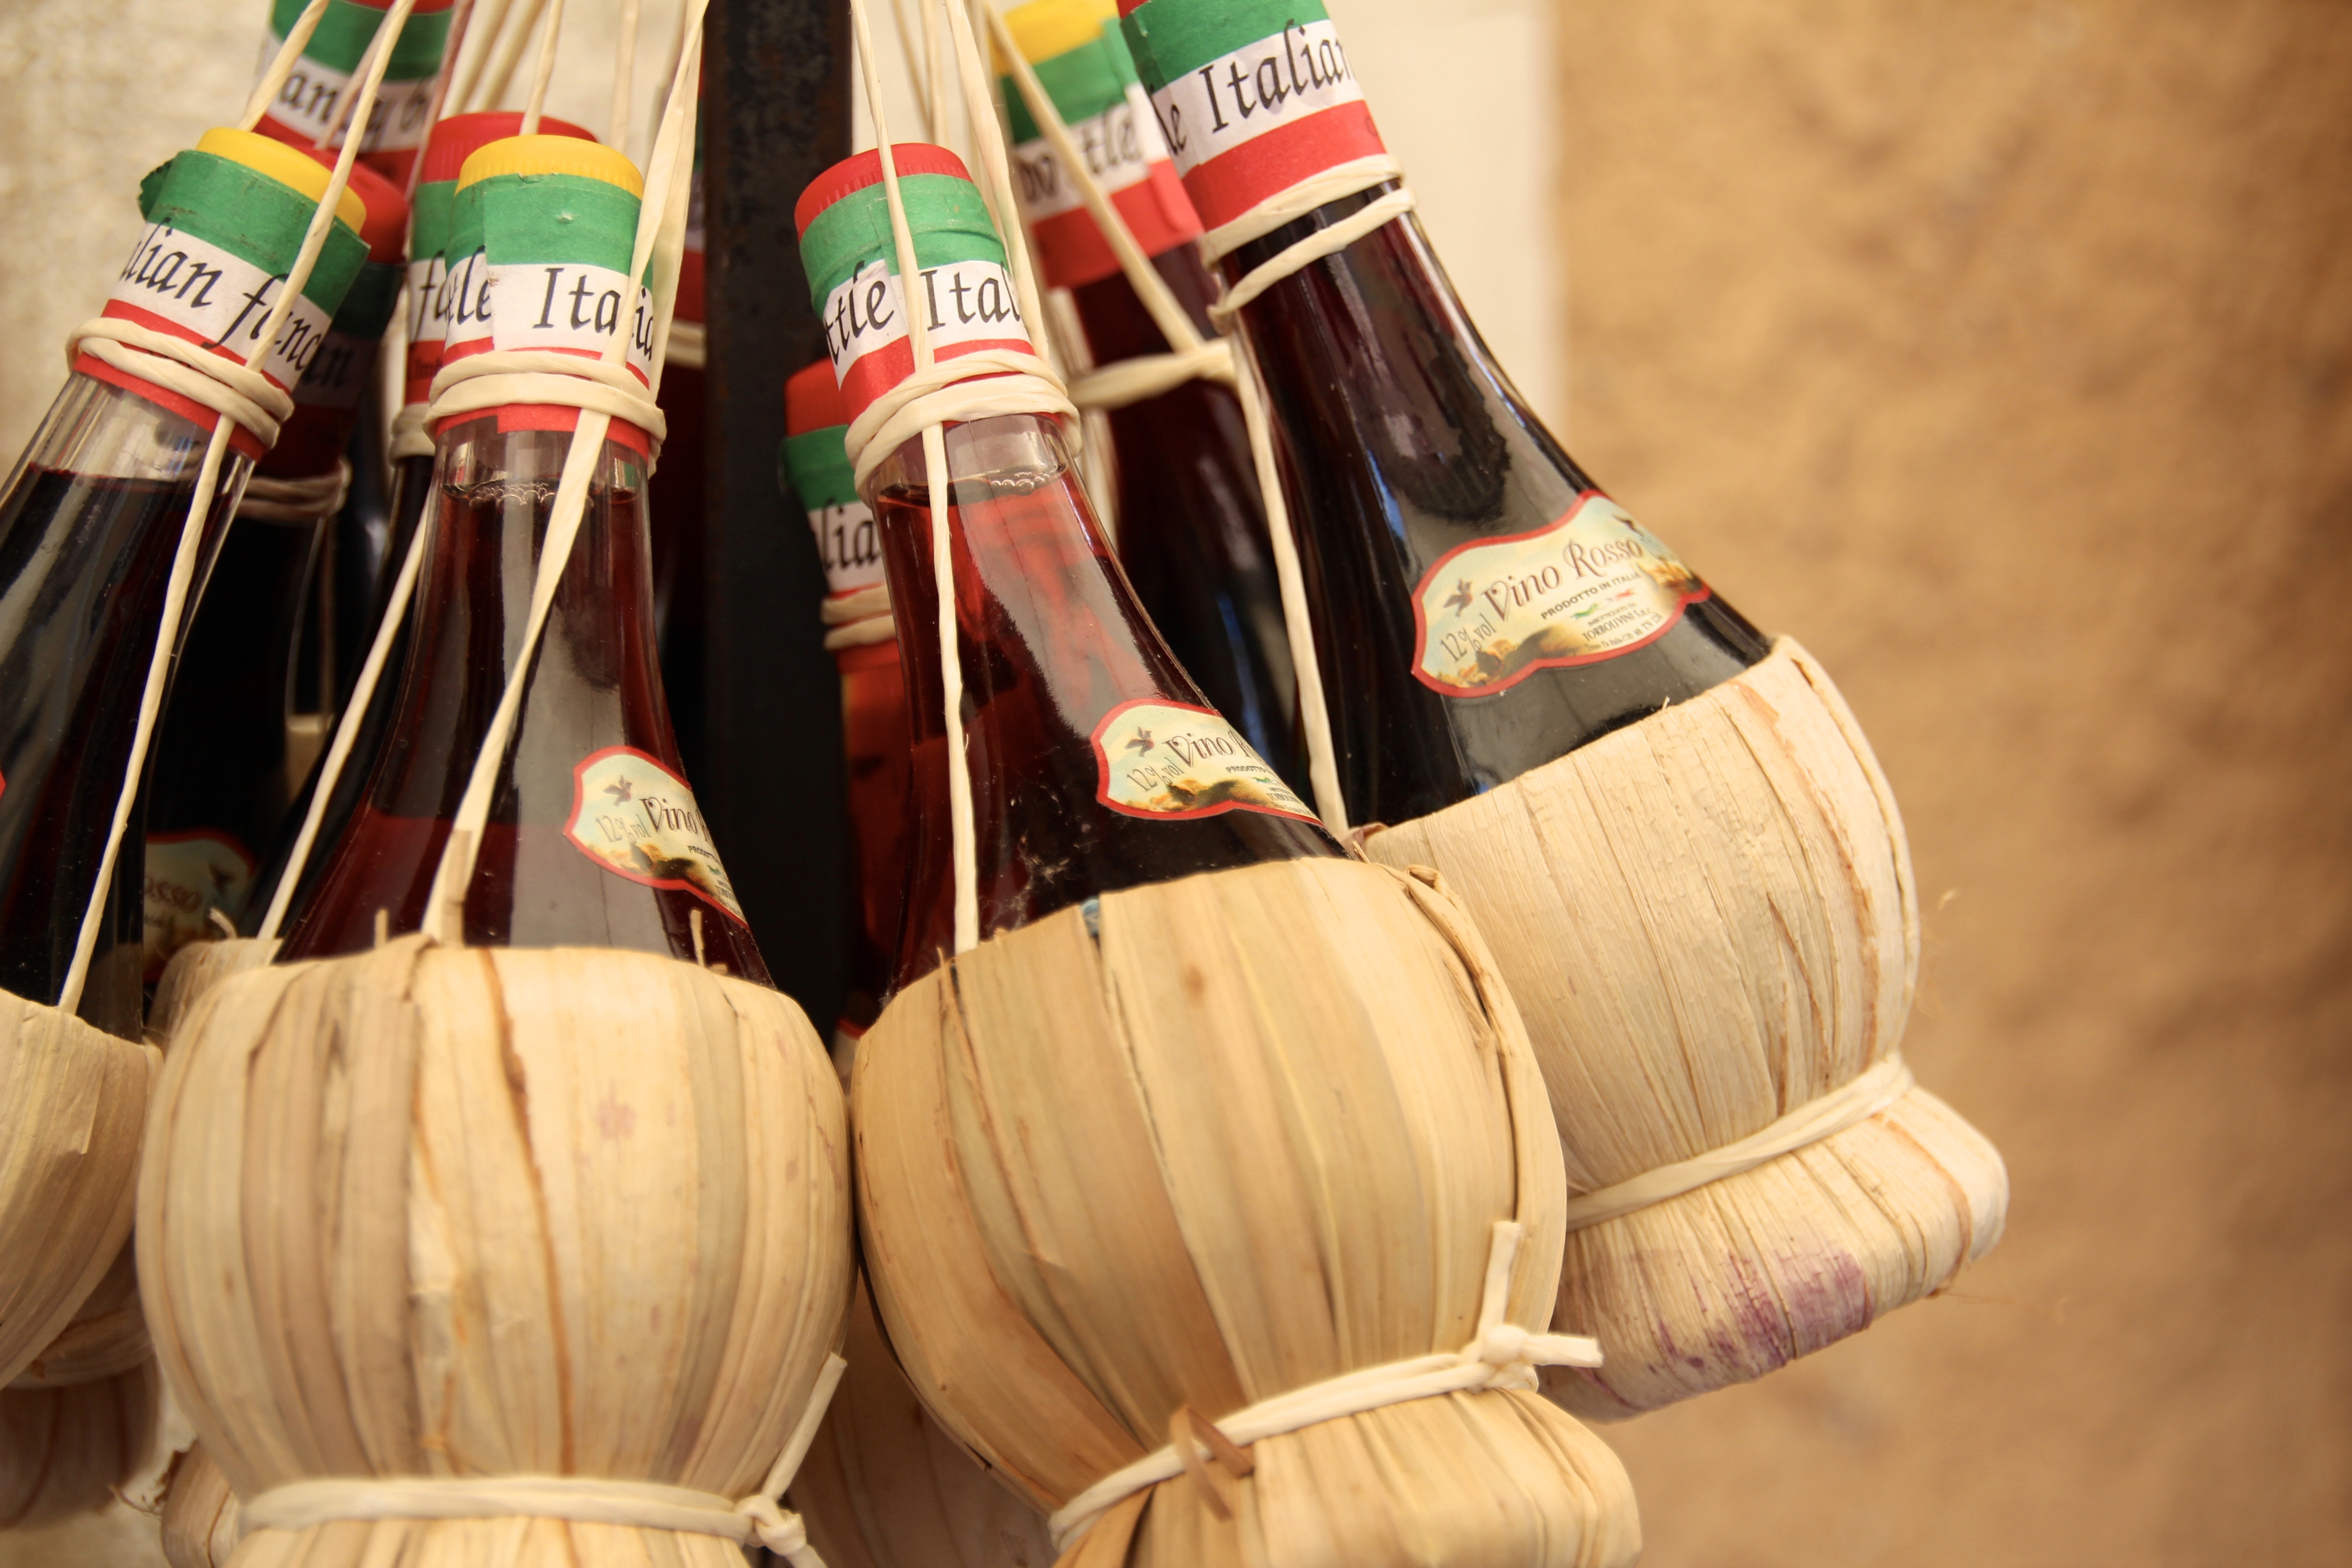
wood, wine, red, italy, drink, bottle, red wine, wine bottle, benefit from, beverages, flavor, small bottles, man made object